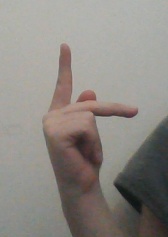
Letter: dha